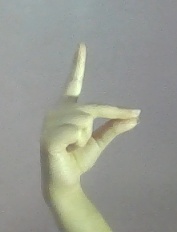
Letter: ta